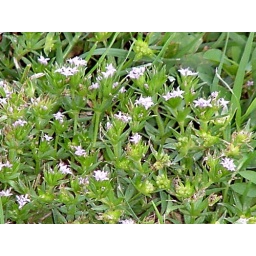
Blue fieldmadder, Sherardia arvensis (Rubiaceae) makes a very nice ground cover by themselves or among grass stems.